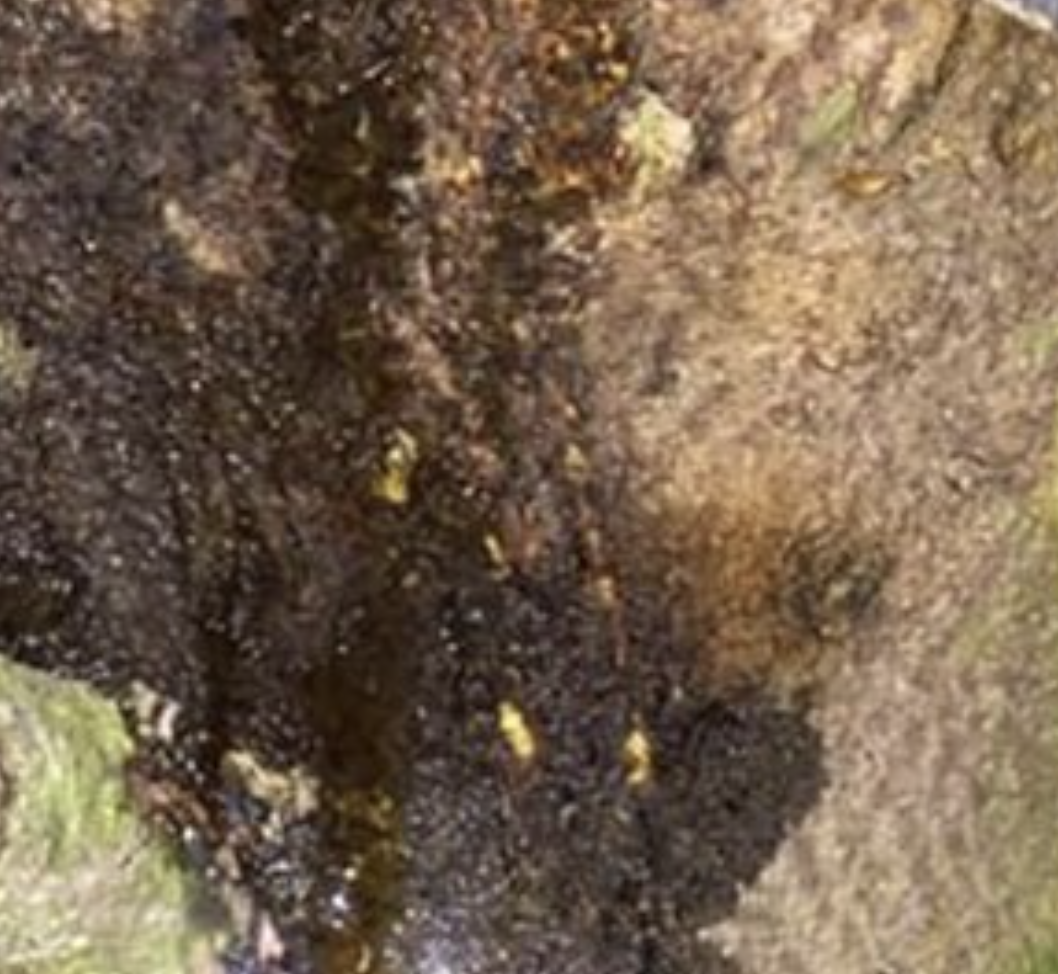
Label: stem_cracking_ gummosis